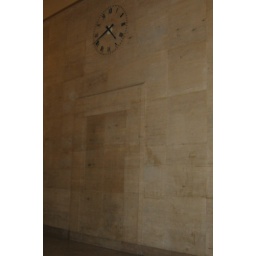
Leaving Philly, at the train station, spotted this nice closed up door in the wall with a clock on top.